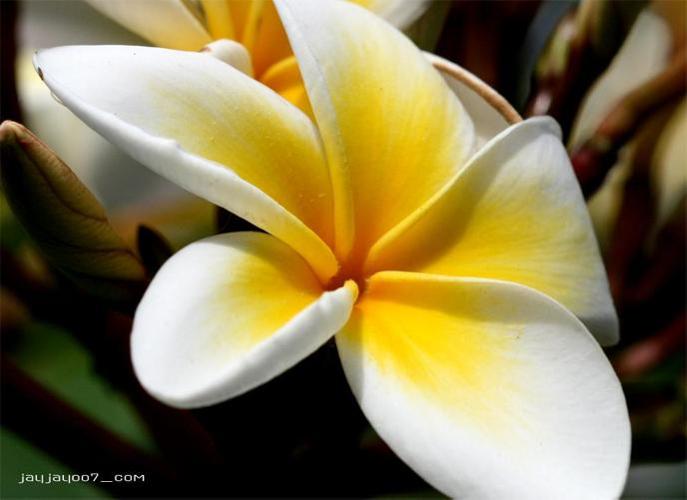
Label: frangipani